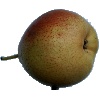
Label: Pear Forelle 1